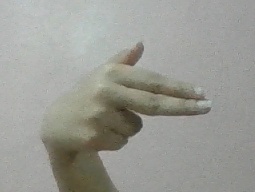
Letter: ghain